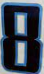
Number: 8